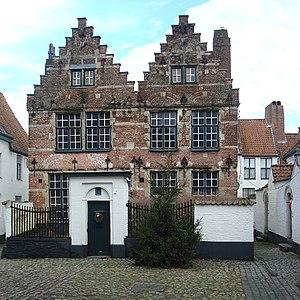
Béguinage de Courtrai
Le béguinage Sainte-Élisabeth de Courtrai est un béguinage fondé en 1238 à Courtrai par la comtesse de Flandre Jeanne de Constantinople. Les quarante-et-une maisonnettes actuelles, toutes blanchies à la chaux, datent du XVIIᵉ siècle. Le béguinage possède la particularité d’avoir été construit tout près du centre de la ville. C'est un béguinage très attachant avec ses ruelles pavées bordées de maisonnettes. Il fait partie des béguinages flamands inscrits sur la liste du patrimoine mondial de l'UNESCO.